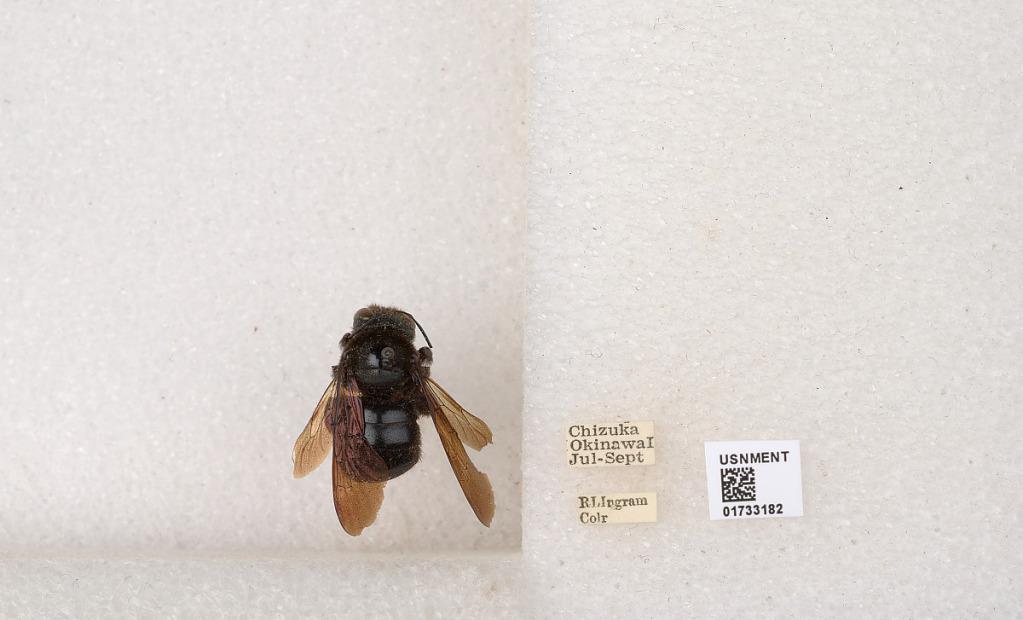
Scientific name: Xylocopa (Alloxylocopa) flavifrons Matsumura
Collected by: R. Ingram
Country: Japan
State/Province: Okinawa
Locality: Chizuka, Okinawa Island